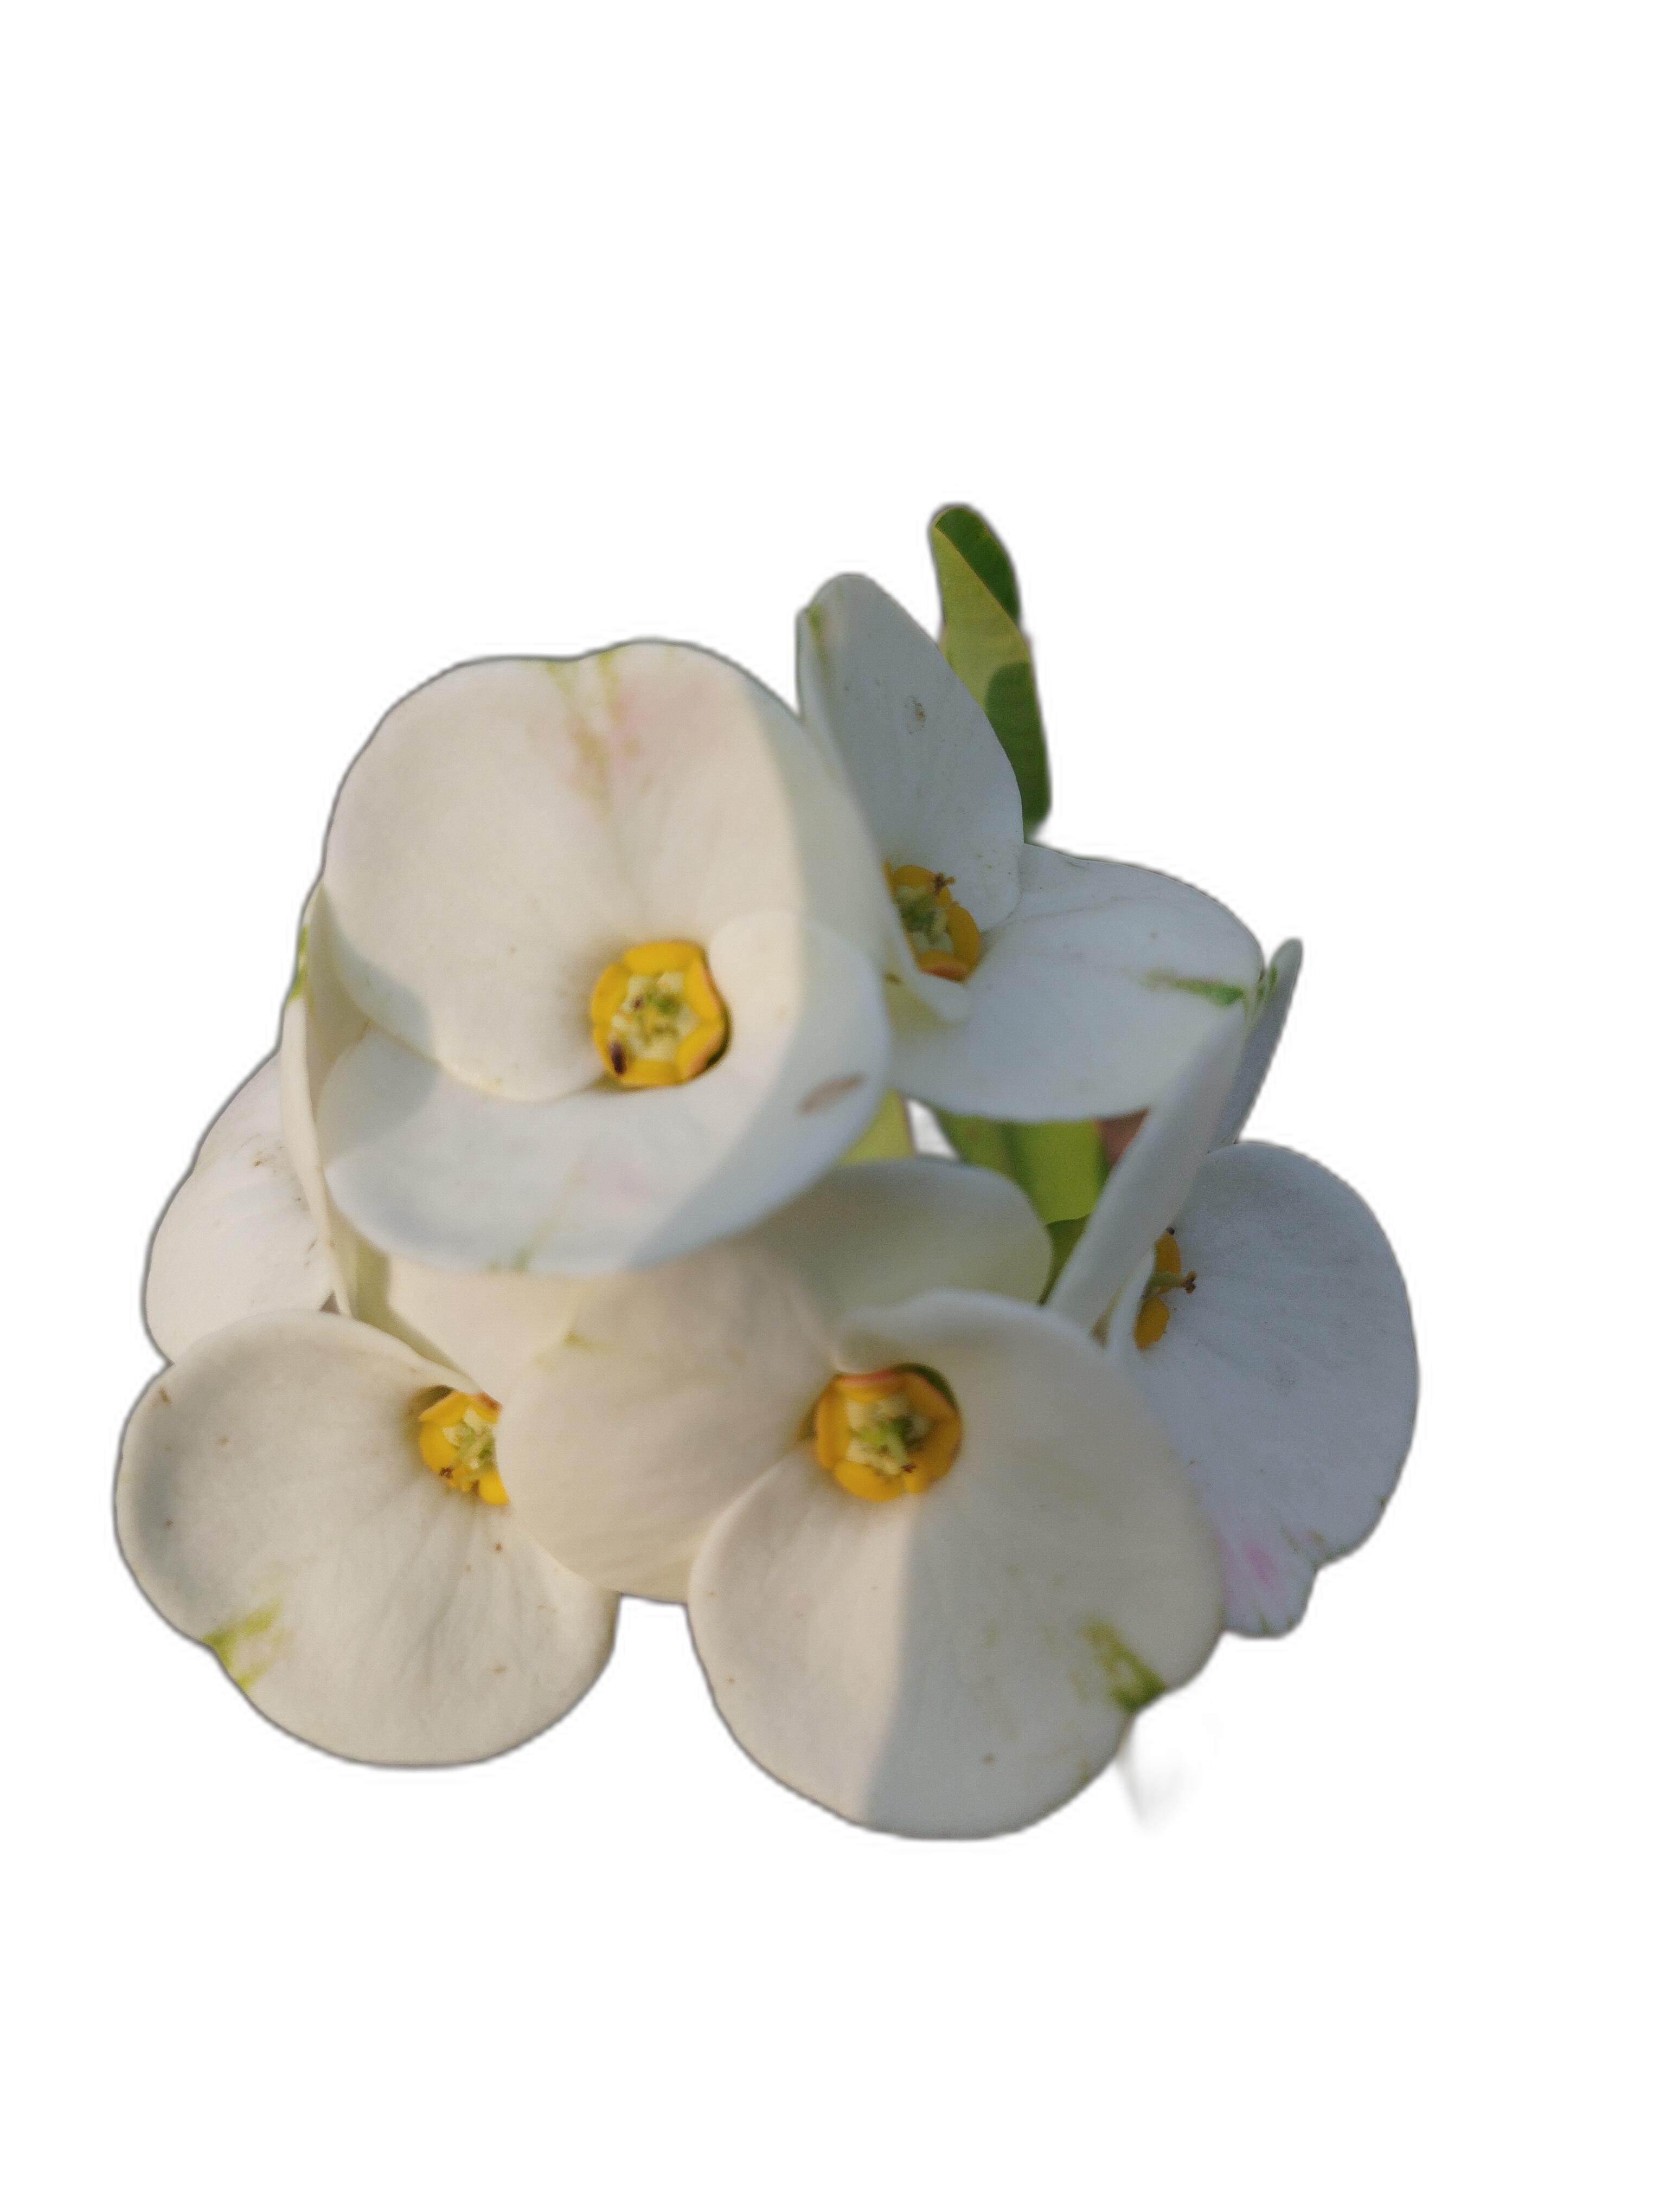
Label: Crown of thorns